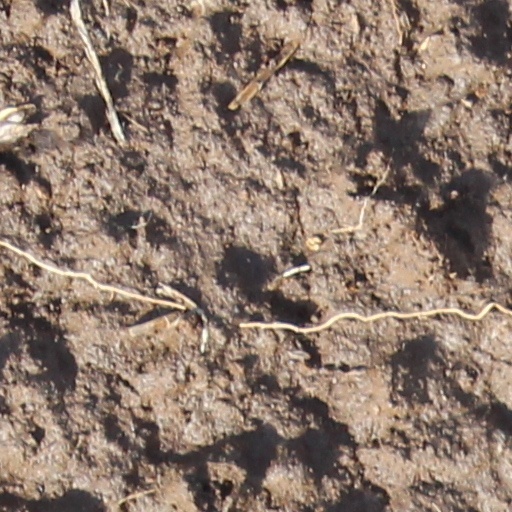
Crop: wheat